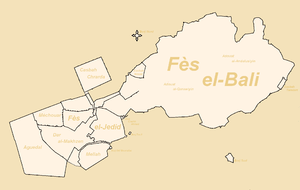
Carte des enceintes et des fortifications de Fès, Maroc.
Fès, ville impériale du Maroc fondée à la fin du VIIIᵉ siècle et ancienne capitale sous les dynasties des Idrissides, des Mérinides, des Wattassides et pendant une partie de l'ère des Alaouites, a été défendue au long de son histoire par des fortifications consistant en une série de remparts, de forts et de casbahs.
Fès ou Fez est une ville du Maroc septentrional, située à 180 km à l'est de Rabat, entre le massif du Rif et le Moyen Atlas. Faisant partie des villes impériales du Maroc, elle a été à plusieurs époques la capitale du pays et est considérée de nos jours comme sa capitale spirituelle. Sa fondation remonte à la fin du VIIIᵉ siècle, sous le règne de Moulay Idriss Iᵉʳ. Son prestige passé en a fait l'un des foyers majeurs de la civilisation islamique relié à Bagdad, Damas, Cordoue, Le Caire, Kairouan, Grenade, Palerme, Ispahan ou Samarcande, avec lesquels elle avait établi des échanges aussi bien économiques que sociaux et culturels.